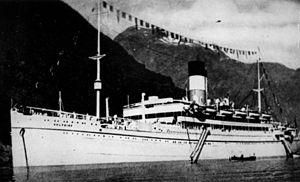
Le HMS Voltaire (F47) est un croiseur auxiliaire de la Royal Navy, construit en 1923. Au début de la Seconde Guerre mondiale, il participe à diverses opérations en Méditerranée et dans l'Atlantique, avant d'être coulé en 1941.